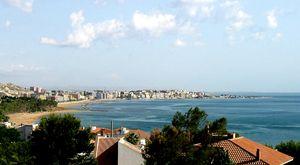
Crotone est une ville de la province de Crotone, dans la région de Calabre, en Italie.